Zoran Milanović

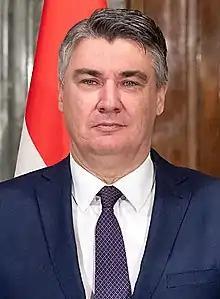
Milanović in 2021

Zoran Milanović (born 30 October 1966) is a Croatian politician and the incumbent president of Croatia. First elected in 2020, he was re-elected in 2025 with 74% voter support. Prior to assuming the presidency, he was the prime minister of Croatia from 2011 to 2016, as well as the president of the Social Democratic Party (SDP) from 2007 to 2016.